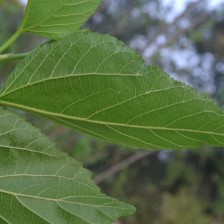
Variety: ChiangMaiBuriram60